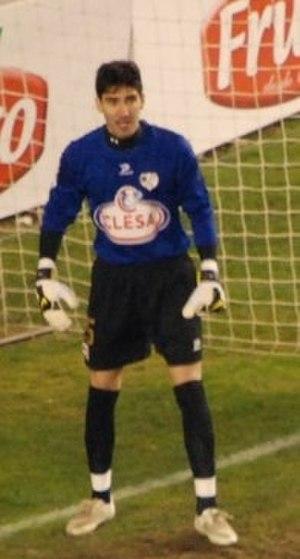
David Cobeño Iglesias est un footballeur espagnol né le 6 avril 1982 à Madrid. Il joue au poste de gardien de but.